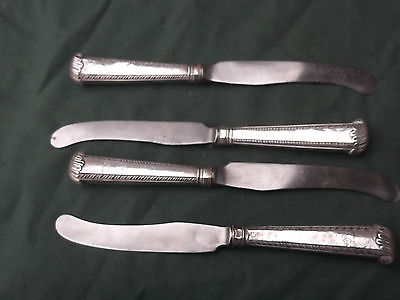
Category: table